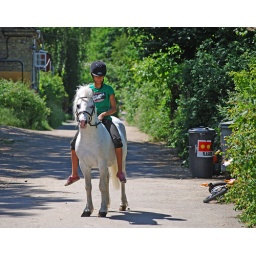
Christiania is a free town in Copenhagen. Their flag is red with the 3 yellow dots.